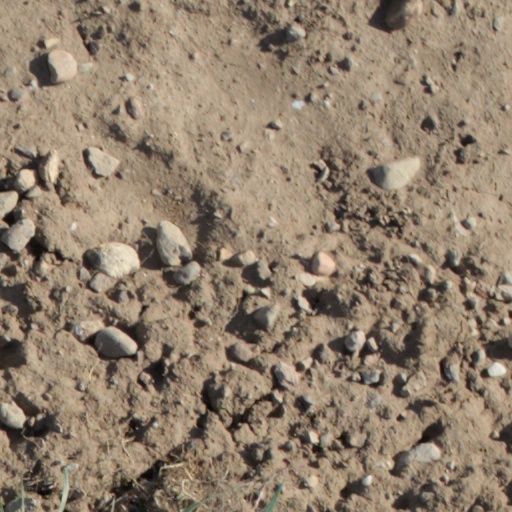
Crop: wheat